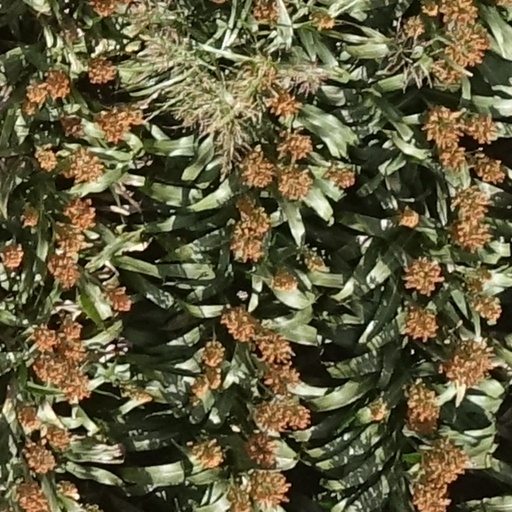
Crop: sorghum